Japan–Peru relations

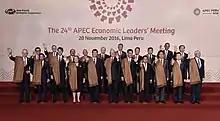
Japanese Prime Minister Shinzō Abe attending the 28th APEC Summit in Peru hosted by Peruvian President Pedro Pablo Kuczynski.

Japan and Peru have signed several bilateral agreements/treaties such as a Trade and Financial Agreement (1949); Agreement on the elimination of visas (1971); Technical Cooperation Agreement (1979); Cooperation Agreement on Agriculture Development (1987); Agreement on the Promotion and Protection of Investments (2008); and an Agreement on Japanese donations on the protection of Peruvian Archeological sites (2016).